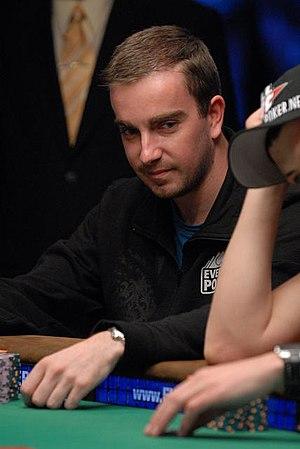
Antoine Saout aux WSOP Main Event 2009
Antoine Saout, né le 26 juin 1984 à Morlaix, est un joueur de poker français.